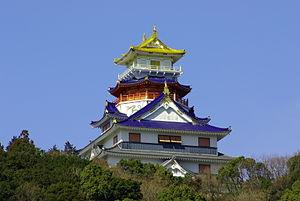
Le château d'Azuchi est construit de 1576 à 1579 sur les rives du lac Biwa. La décision de construction est due à Oda Nobunaga pour garder les environs de Kyōto ; cependant il ne construit pas le château dans la ville même de Kyōto pour préserver celui-ci des incendies ou des troubles de la ville. L'emplacement choisi a un autre avantage : c'est le carrefour des grandes routes que pourraient utiliser les grandes forces militaires de l'époque pour mener une attaque. En effet, les terres du clan Uesugi se trouvent au nord du château, celles du clan Takeda à l'est et celles du clan Mōri à l'ouest.